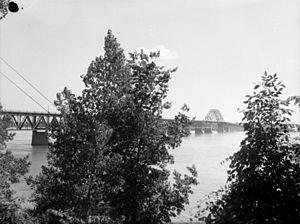
Nous voyons le pont Honoré-Mercier entre Lasalle et Kahnawake.